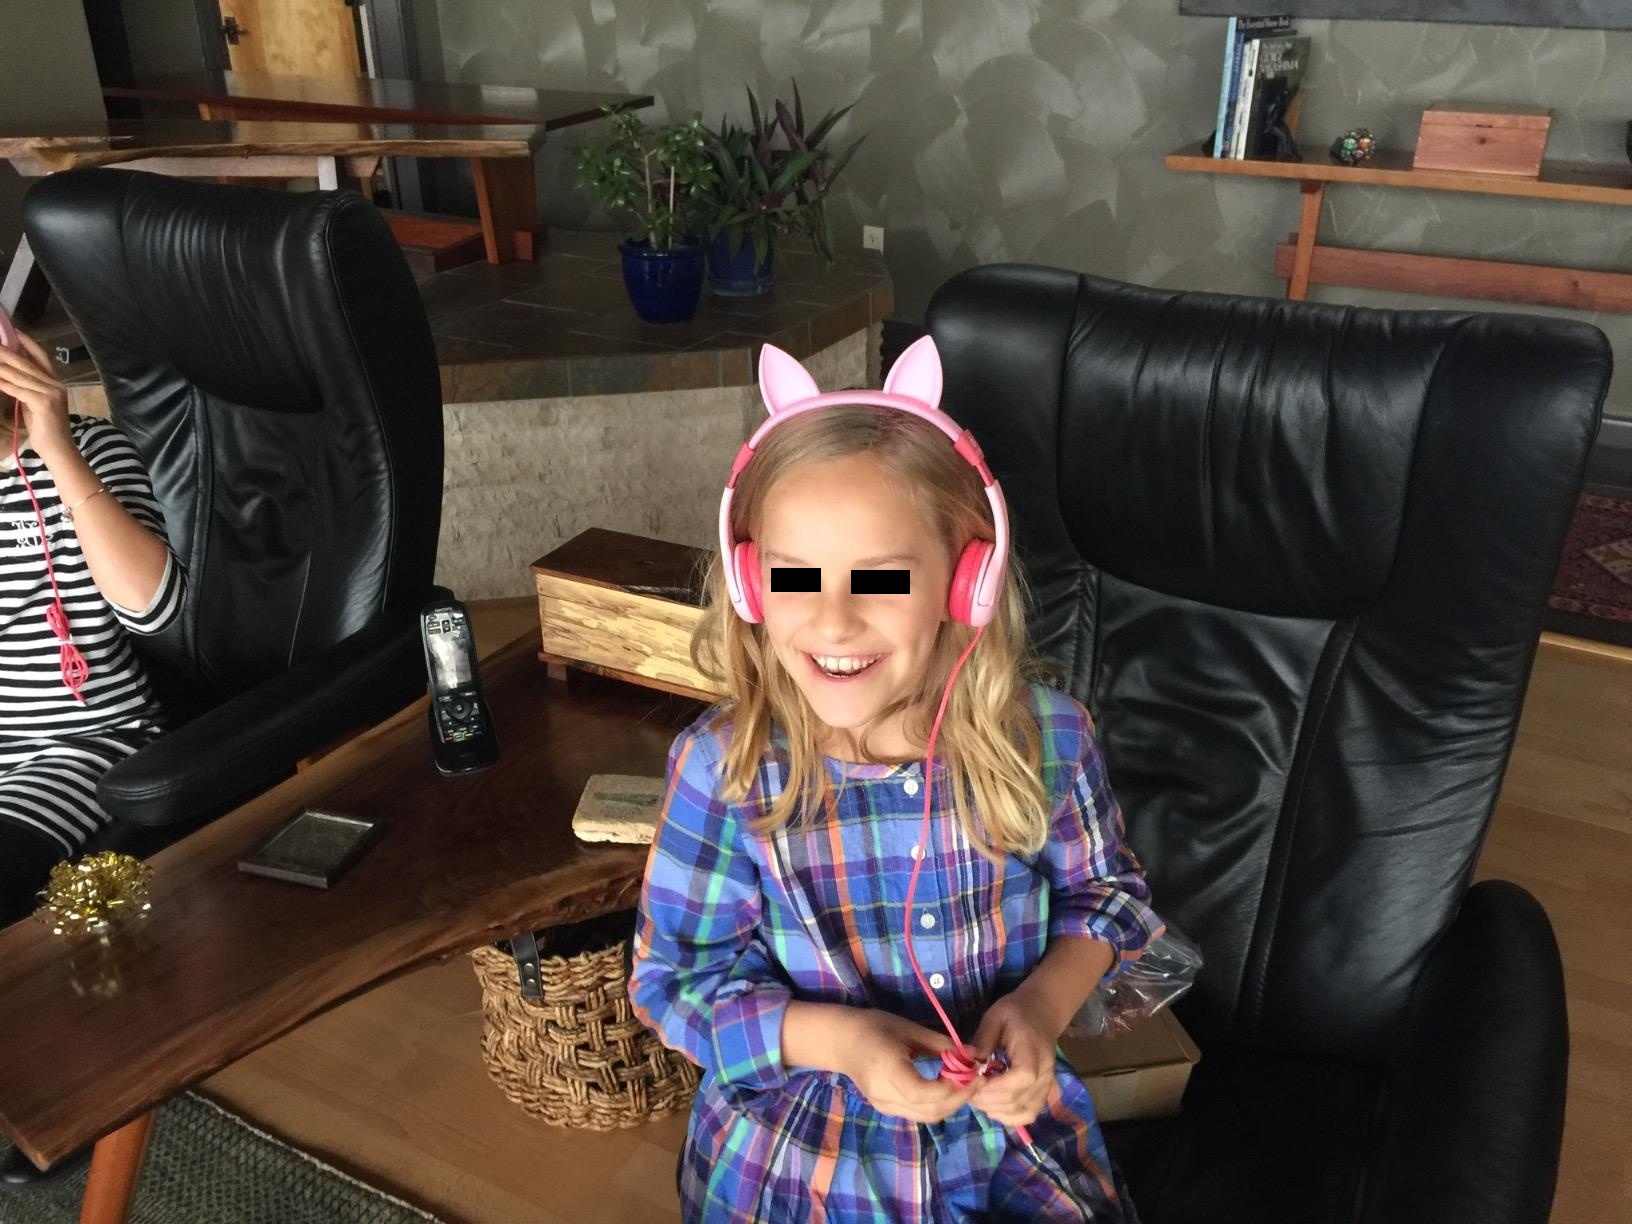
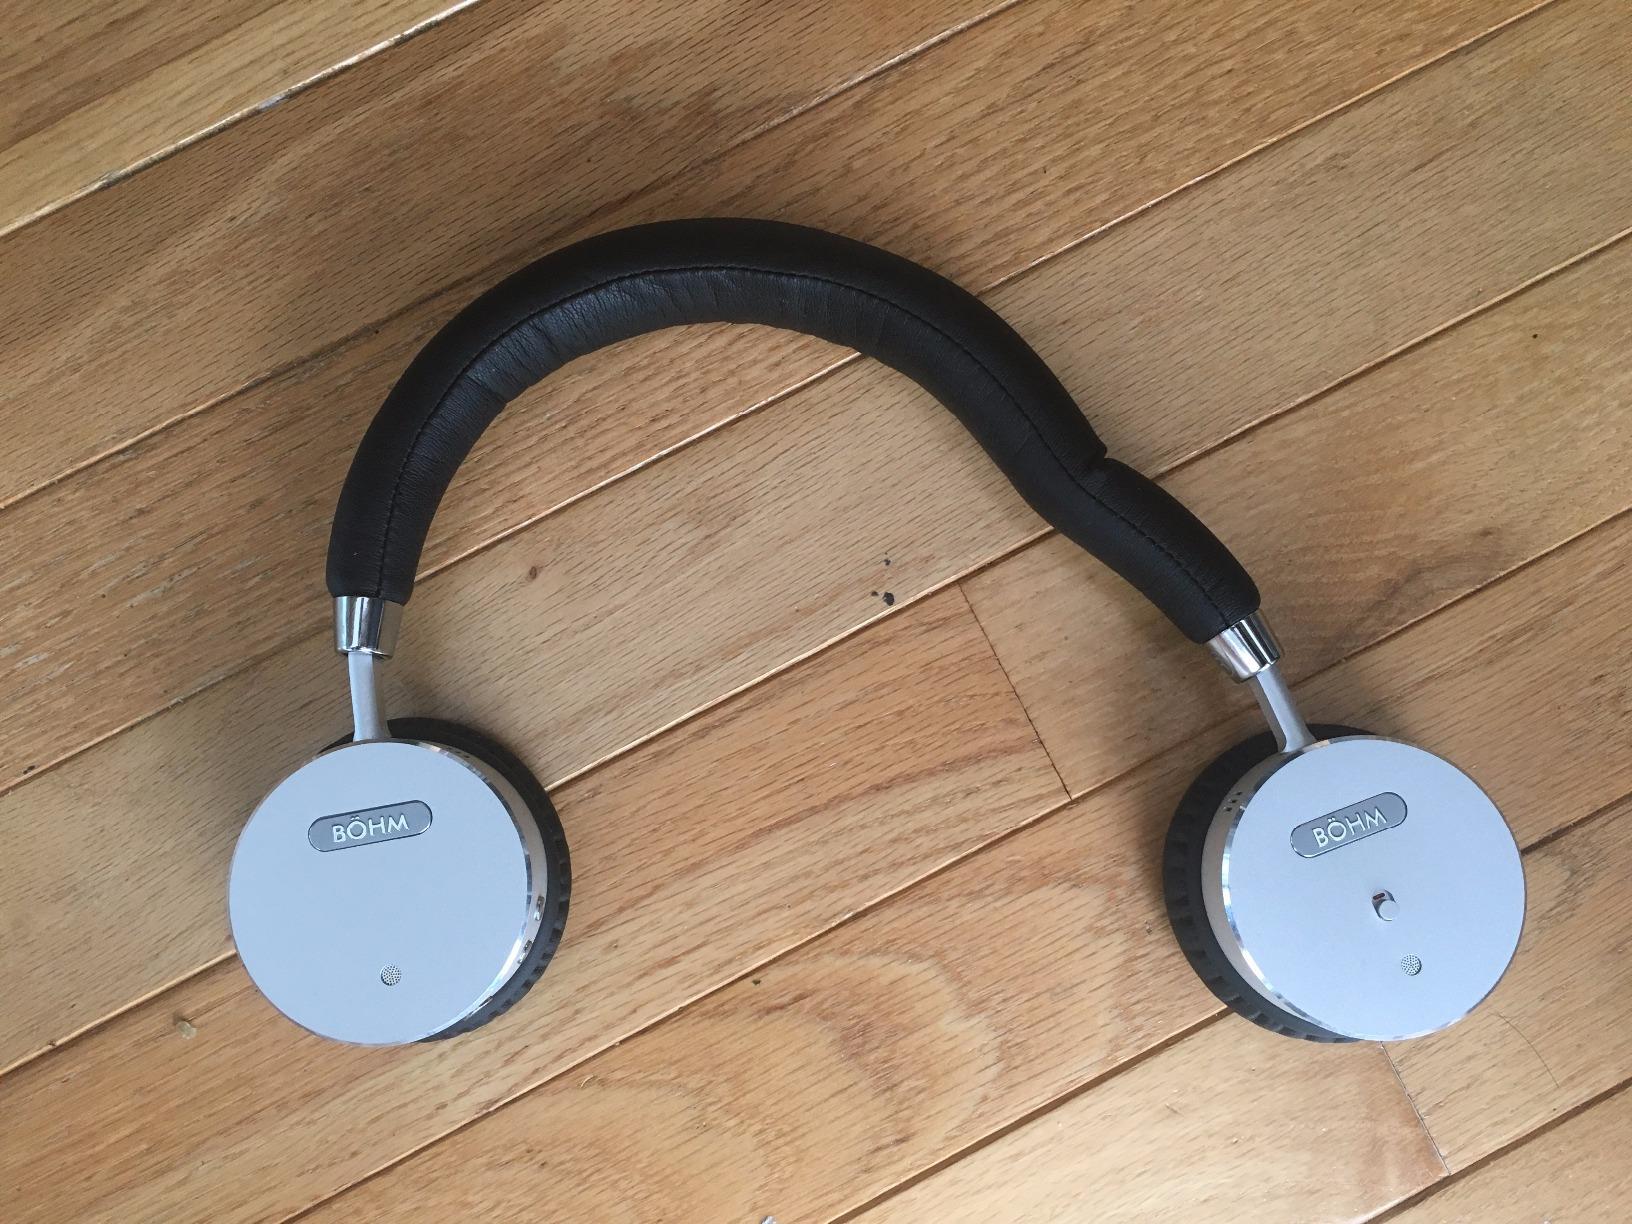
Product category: headphones
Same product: no